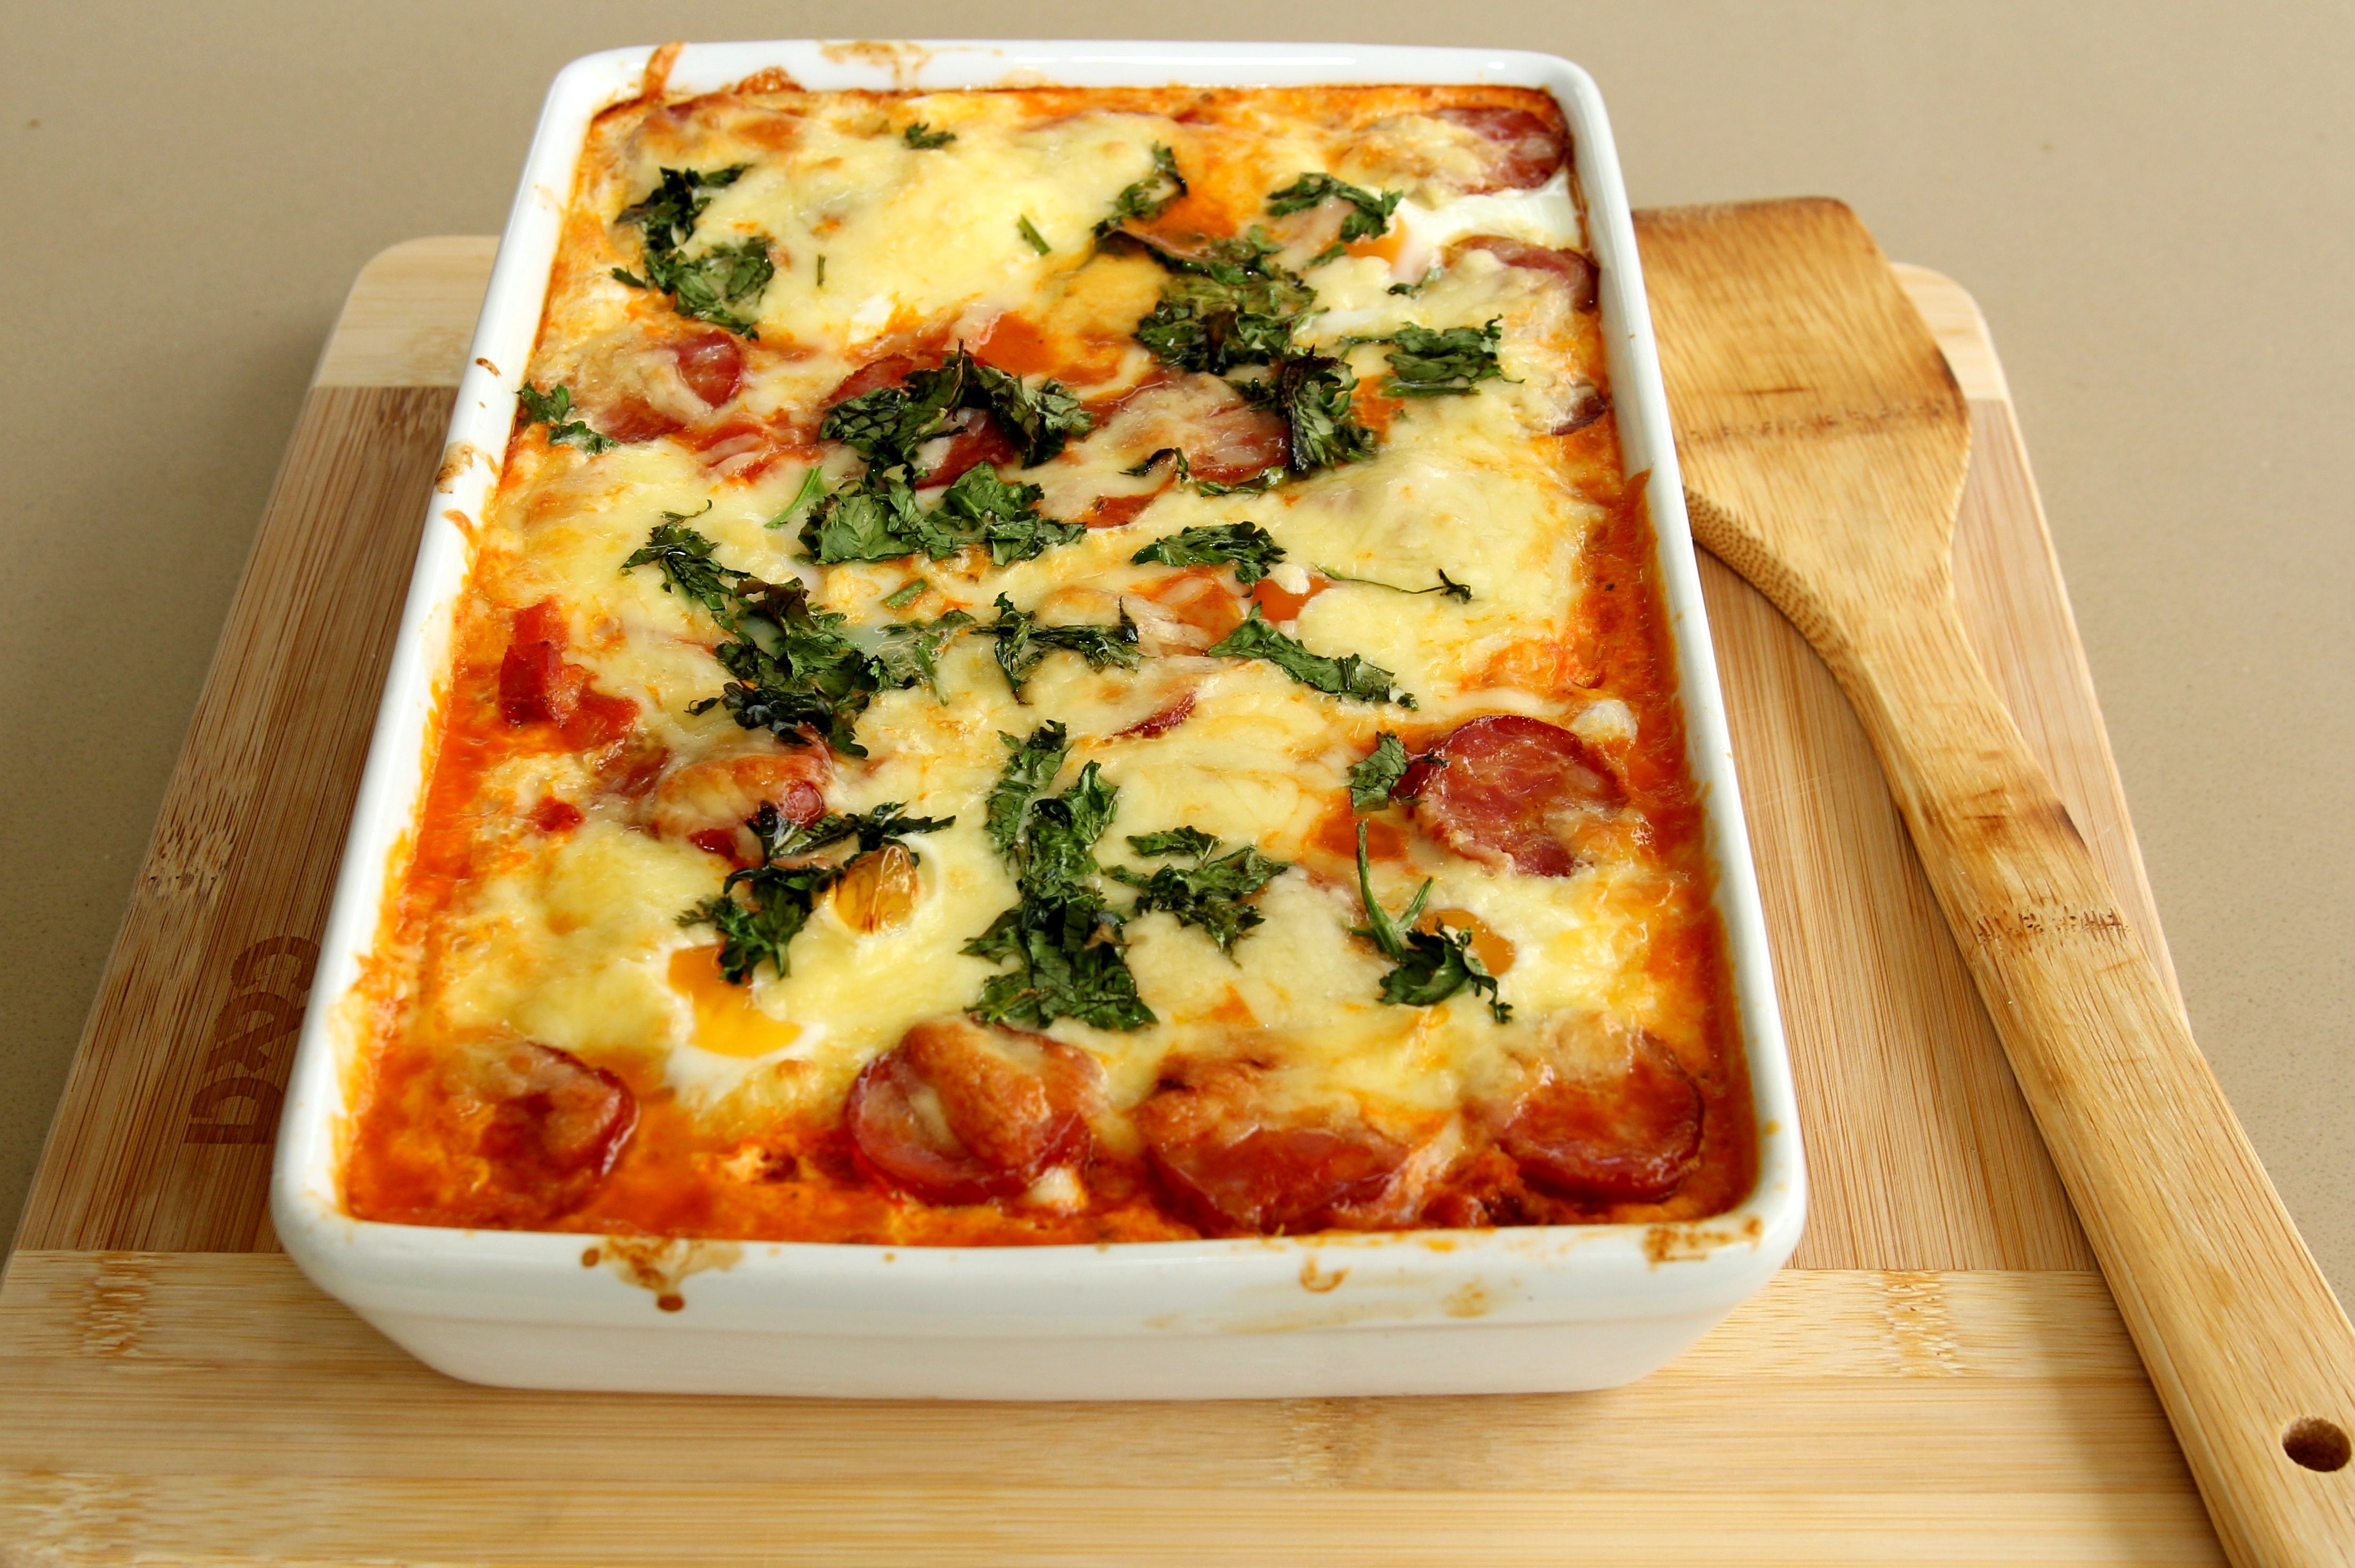
utensil, dish, meal, food, produce, vegetable, meat, cuisine, delicious, cheese, baked, wooden, quiche, italian, yummy, foodporn, wooden spoon, cheesy, italian food, frittata, european food, cookware and bakeware, sause